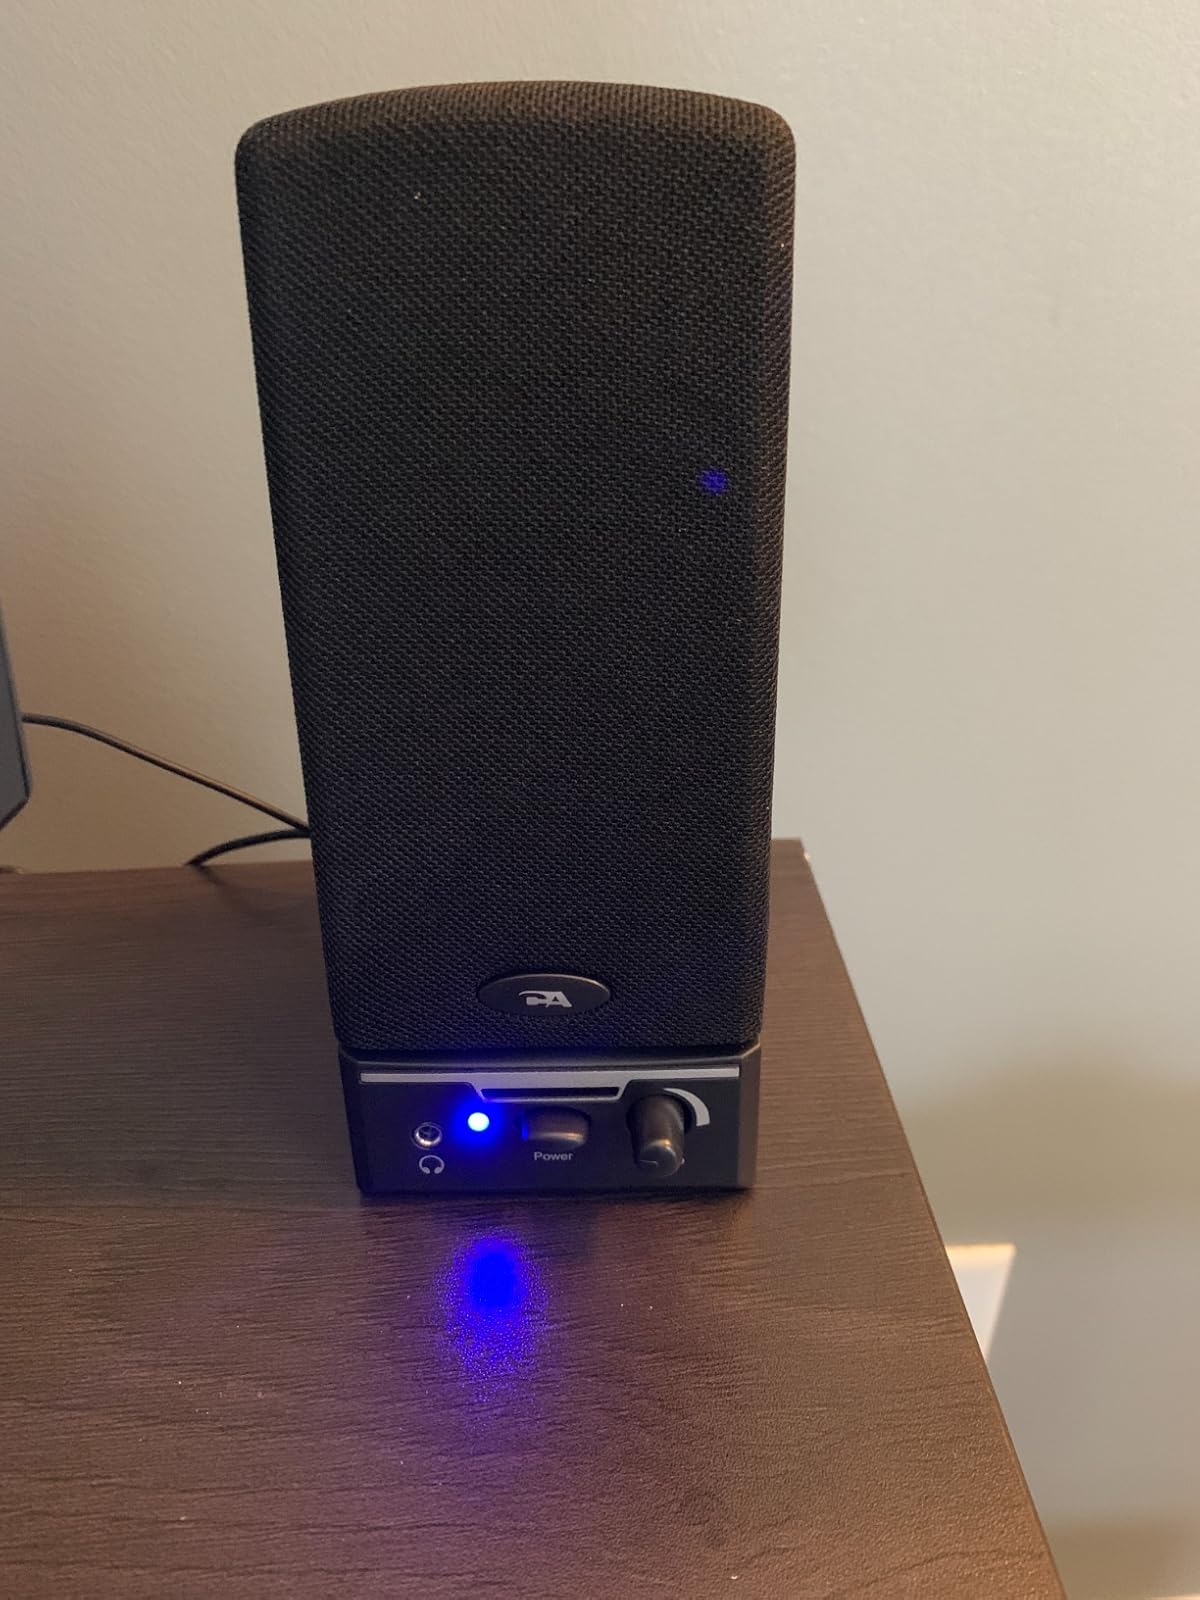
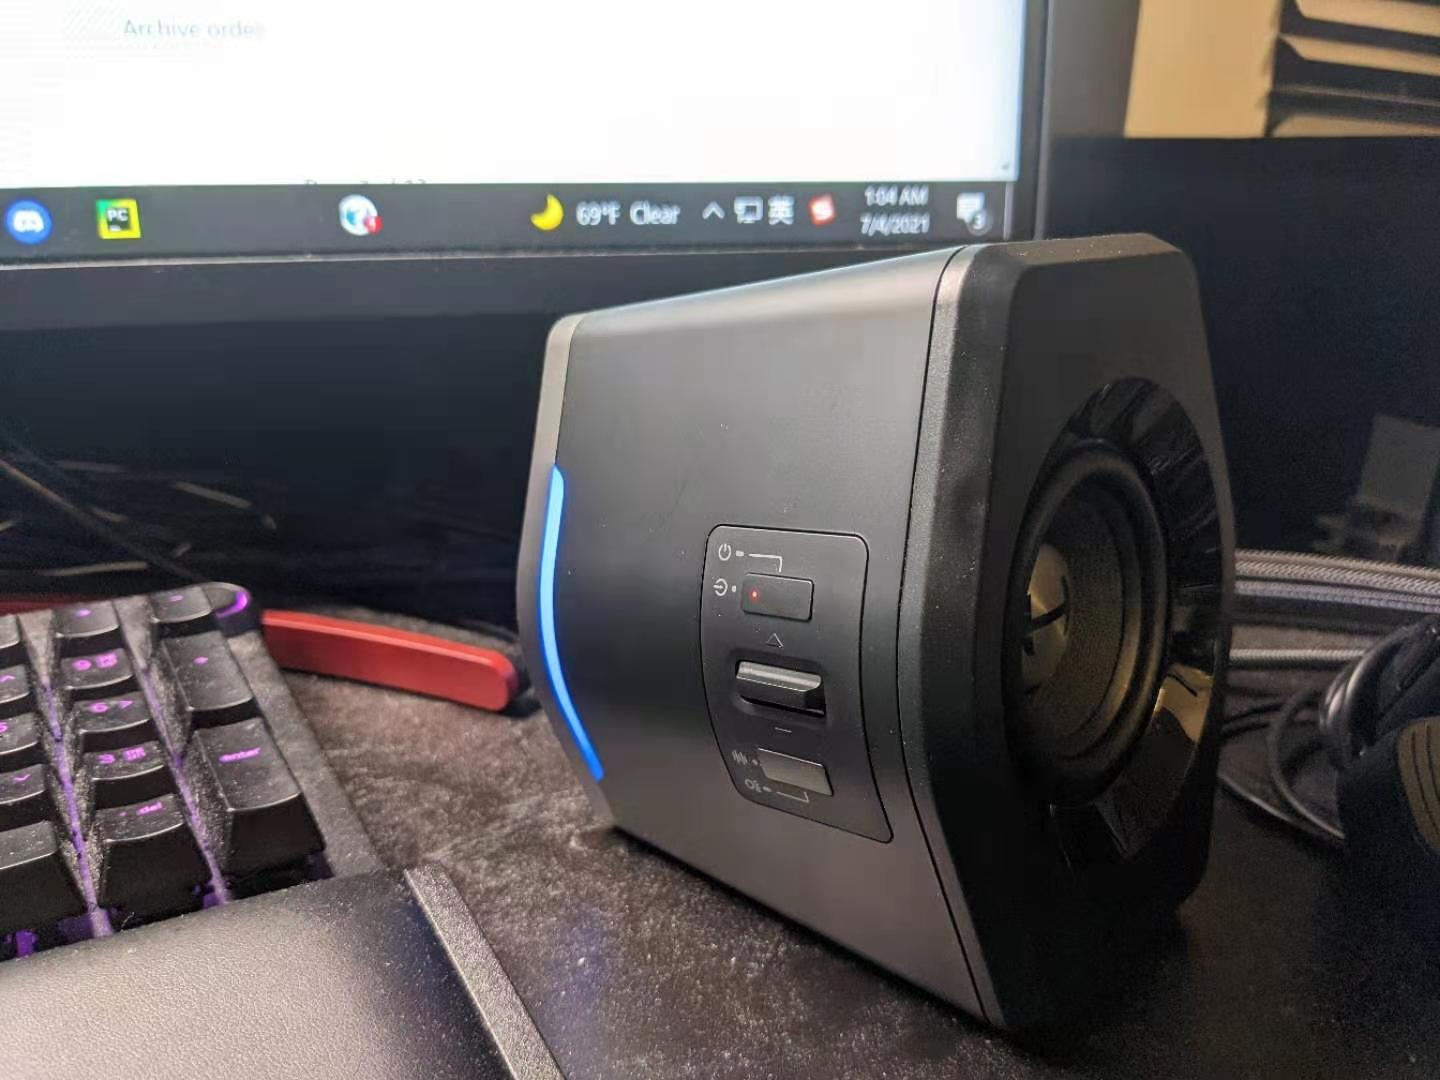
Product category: speaker
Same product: no